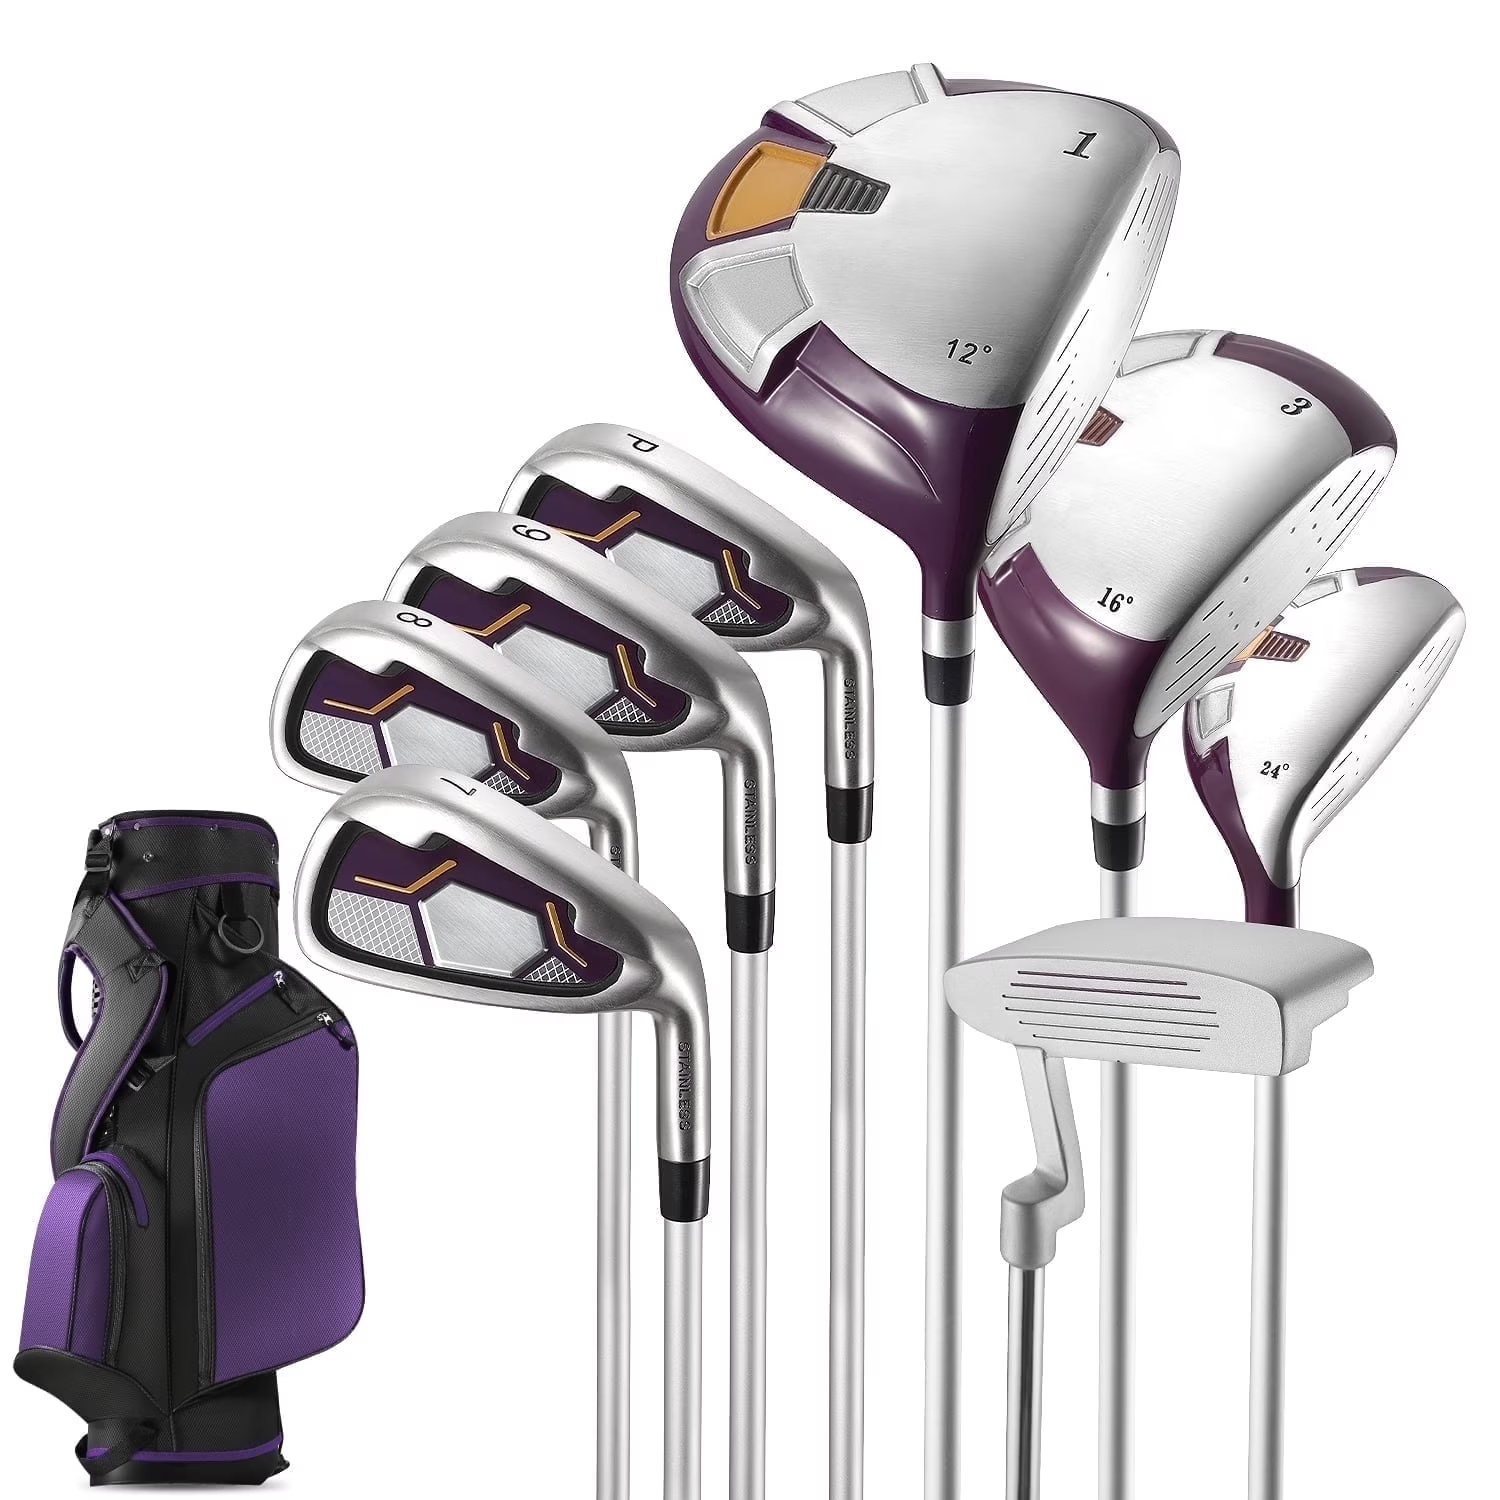
Complete Golf Clubs Package 9 Club Set for Men Woman Right Handed True Temper Steel Shafts Putter Stand Bag and 3 H C Bonus Head
Complete Golf Club Set for Unisex Right Handed Each golf club set is designed for easy launch; golf set has excellent stability with a medium-sized top line and a generous sole, and the Irons provide something very important for beginners when they first start using golf club. Golf Clubs -Full Titanium Driver with a Large "Sweet Spot" To Hit Bombs Off the Tee! --Very Forgiving #1（10.5°--45“Length） & #3 （15°--43" Length）Fairway Woods Built For Long High-Flying Shots. --The #4 Hybrid(24°--40"Length) Which Is a Great Substitute for Long Irons. Golf Set-Easy to Hit = Less Frustrated You! These Irons Were Made for Long, Controlled Shots. Lightweight Blade Style Putter with Alignment System to Sink More Putts! Large Mid-Size Dual-Compound Grips for Extra Comfort! Steel Iron Shafts! 100% High Hardness and Toughness On Woods / True Temper Steel Shaft On Irons： #3 Fairway Woods ；#4/24* Hybrid Wood ；PW Irons ( 7, 8, 9, Pitching Wedge) & Putter Materials: 460cc Titanium driver head / Stainless Steel wood heads / Stainless Steel irons for better performance and longer-lasting golf clubs! High Class Right Handed Complete Golf Club Set, more focused on professionalism and prioritizes ease of use. Buy with confidence, golf club set will be a good choice for you! Complete Golf Club Sets-Full Titanium Driver With a Large "Sweet Spot" To Hit Bombs Off the Tee! Deluxe stand bag with spacious pockets and 4 matching head covers Super forgiving stainless # 7, 8, 9, PW irons and sand wedge Easy to Use putter with built in alignment System Lightweight Blade Style Putter With Alignment System to Sink More Putts! Large Mid-Size Dual-Compound Grips for Extra Comfort. 🏌Acoustic Structure Technology - The complete golf club sets combination of advanced geometric structure and acoustic design, as well as the back badge made of a variety of materials, can reduce the vibration of complete golf club sets and give golfers a more confident hitting sound and feel. 🏌Low Barycenter & High Rebound Coefficient - The golf set new grooved hosel with a low barycenter, combined with a thin face with a large rebound coefficient of golf clubs, can provide golfers with a continuous and stable hitting effect. The golf set 360° deep space concave back design of the golf clubs reduces the weight at the top line, redistributes the weight, and lowers the barycenter, while the tuning structure can help absorb vibration. 🏌New Forging Process - The golf club set forging process of the golf clubs can achieve better pitch and fault tolerance for the club. Under suitable temperature and stress conditions, the forging process increases the density of the material, which greatly increases the hardness and strength of the golf club set, and brings durability in use. 🏌New Material Structure + Apportioned Counterweight - The shaft of the golf clubs is made of multiple layers of black fiberglass for lighter weight. The complete golf club sets wooden club heads match with aluminum alloy; iron club heads match with stainless steel; and putter clubheads match with titanium alloy to improve stability and fault tolerance professionally and bring a confident experience to golfers. 🏌 Complete Golf Clubs Set for Male - The 9 golf clubs set are designed for maximum performance right out of the box. The set includes Driver, Fairway, Hybrid, 7 - 9 Iron, PW, Putter, Stand Bag, and 3 Headcovers. Package Included (12 Pieces in Total)Driver- #1 Wood- 10.5°-45“Length- 1PCSFairway- #3 Wood- 15°-43" Length-1PCSHybrid- #4H Wood- 24°-40"Length-1PCS7 Iron-32°-37" Length- 1PCS8 Iron-36°-36.5" Lenth- 1PCS9 Iron-41°-36" Length-1PCSPW Iron- 45°-35.5” Length-1PCSPutter- 3°-34“ Length- 1PCSHead Covers-3PCSStand Bag- 1PCS
Brand: Jay & Zays stuff
Category: Sporting Goods > Outdoor Recreation > Golf > Golf Club Sets